Mikoyan-Gurevich MiG-15

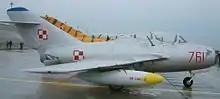
SB Lim-2 of the Polish Air Force

Following this example, a total of four Polish MiG-15 pilots defected. No military maps showed foreign Baltic coastlines and so Franciszek Jarecki navigated using a basic school atlas, three of the four pilots managed to find the small island of Bornholm while one arrived at the Swedish Coast approximately North of Bornholm.